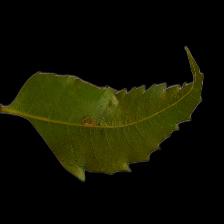
Plant: Neem